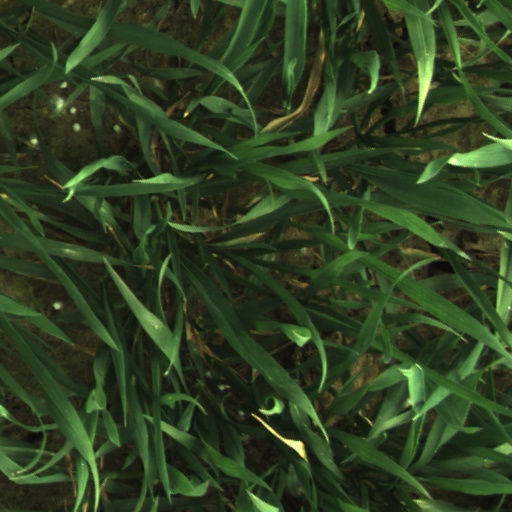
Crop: wheat